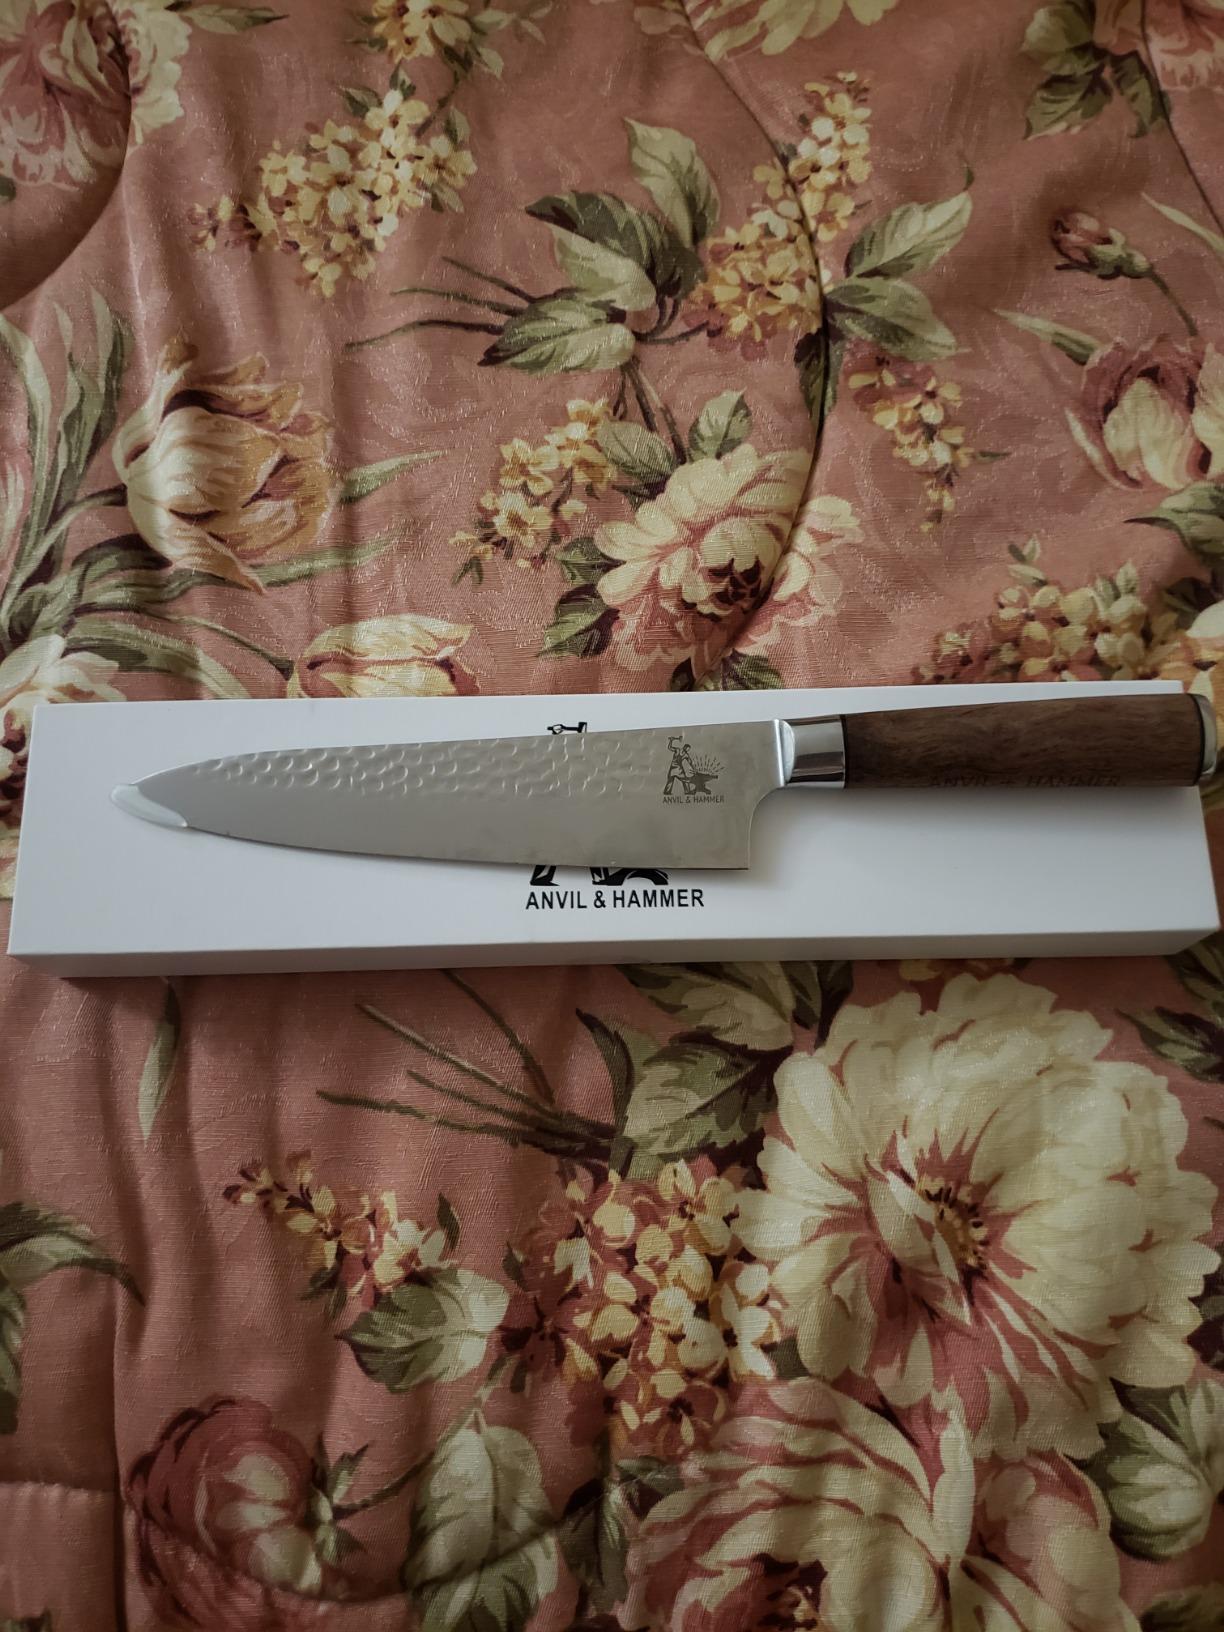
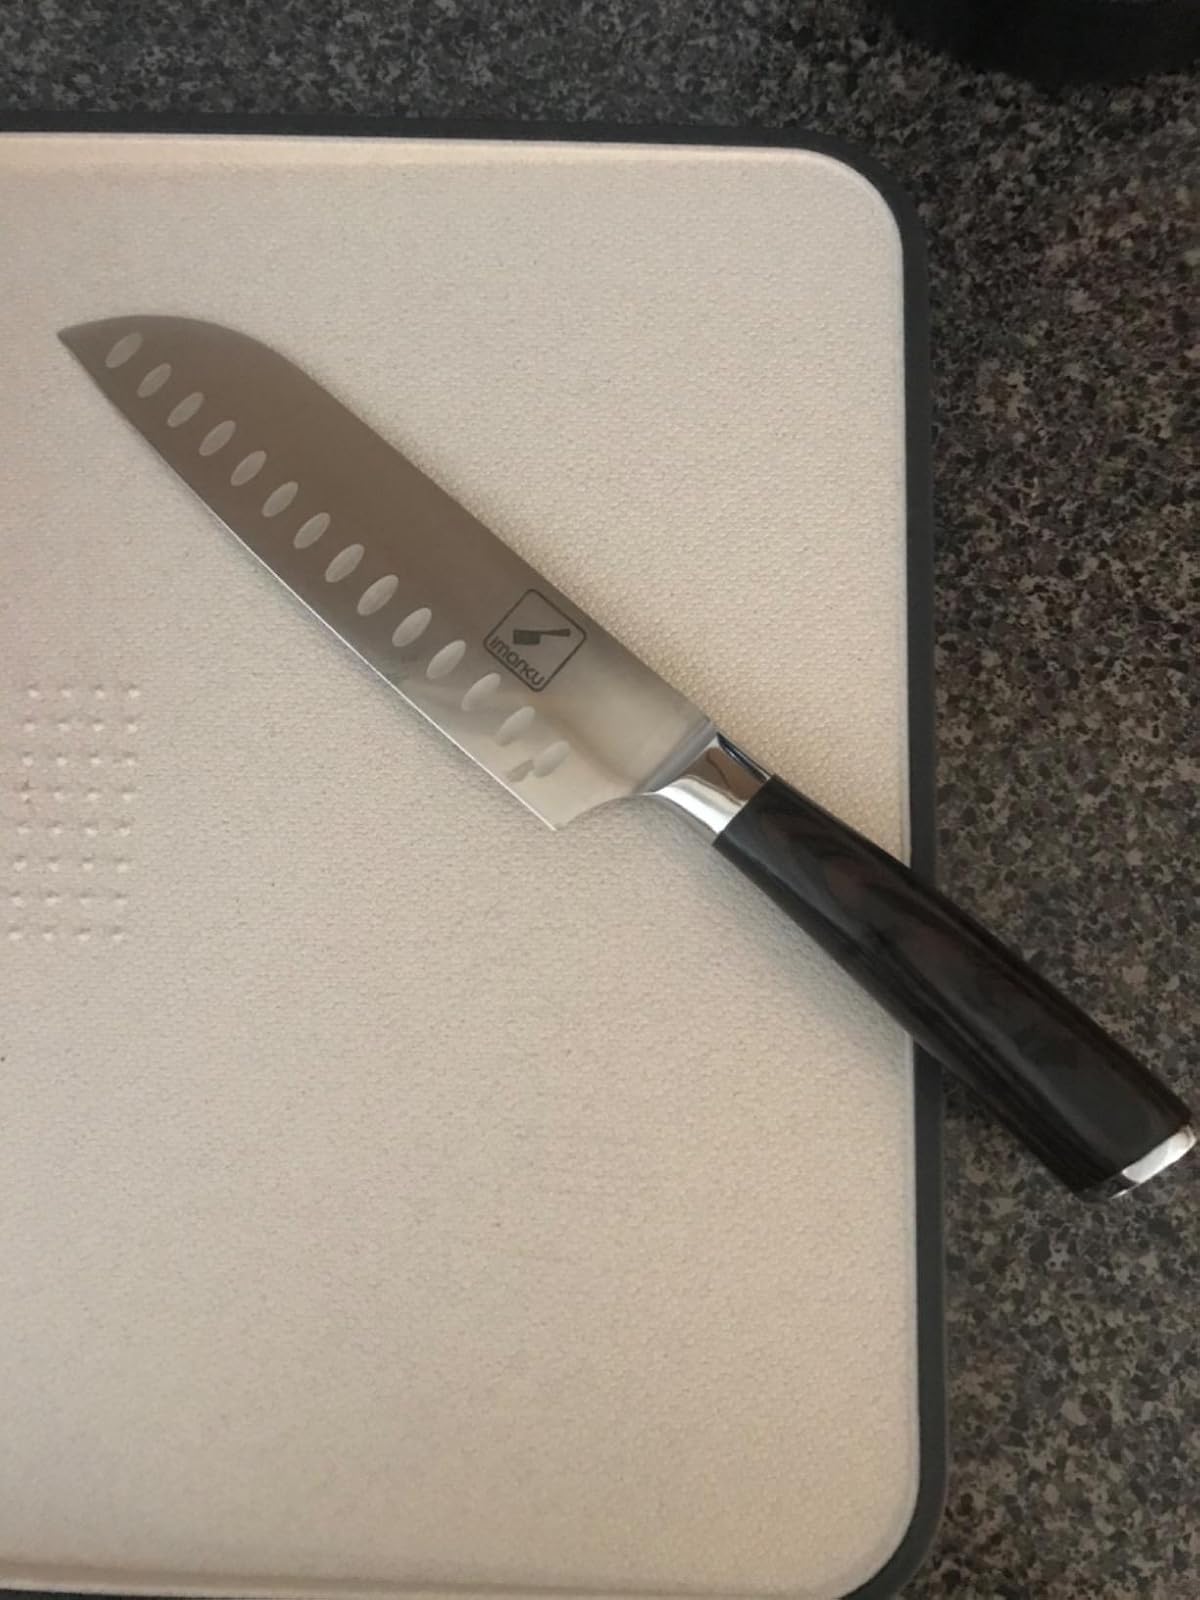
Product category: items_knife
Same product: no